Oaklawn Plantation (Natchez, Louisiana)

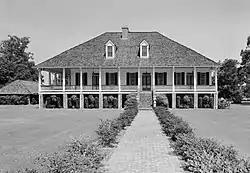

The Oaklawn Plantation is a historic cotton plantation house near Natchez, Louisiana. It is located on Louisiana Highway 494 southeast of Natchitoches in Natchitoches Parish, Louisiana. It has been listed on the National Register of Historic Places since March 28, 1979.